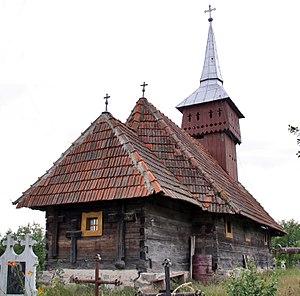
Drăgănești est une commune roumaine du județ de Bihor, en Transylvanie, dans la région historique de la Crișana et dans la région de développement Nord-Ouest.